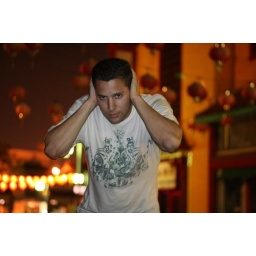
outside the mountain bar in chinatown